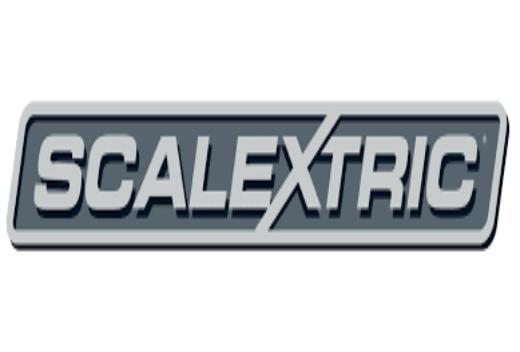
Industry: Transportation